Emergency tow vessel

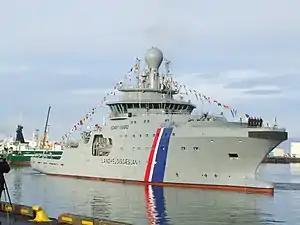
Icelandic offshore patrol vessel "Thor"

Iceland has the ICGV "Þór". With a bollard pull of about 110 tonnes it has been specified so, that in case of emergency the new Icelandic Coast Guard vessel will be able to tow stricken tankers of up to about 200,000 dwt.